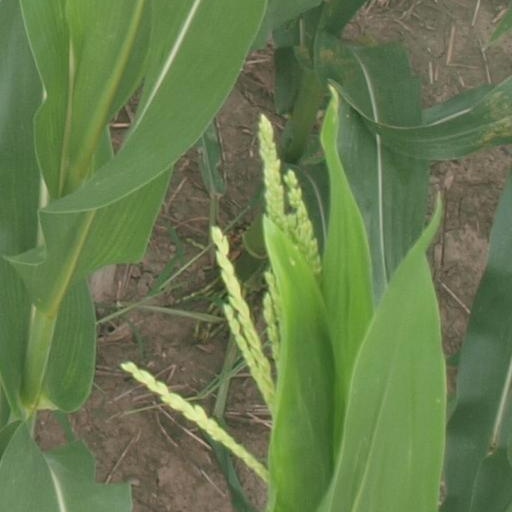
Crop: maize; corn